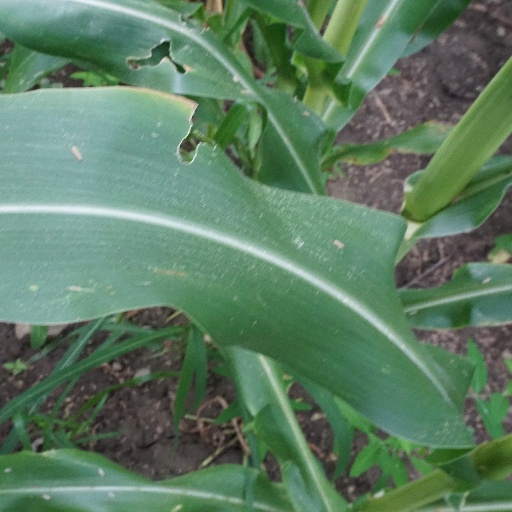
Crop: maize; corn